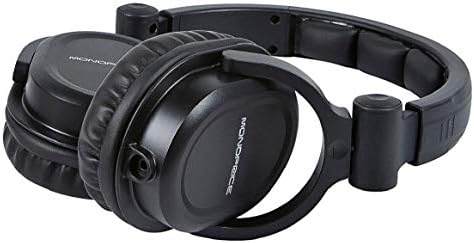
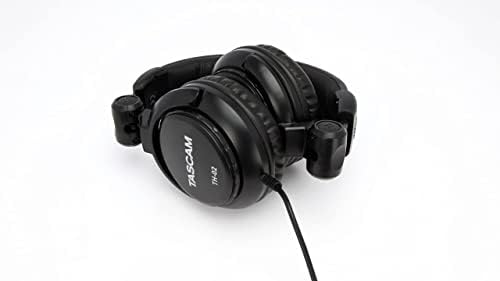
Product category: headphones
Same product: no